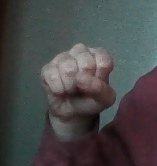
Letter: saad